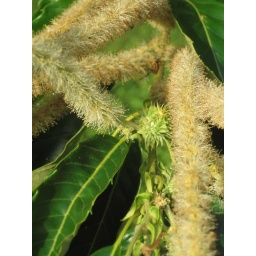
chestnut tress, with flowers and young fruit in public park